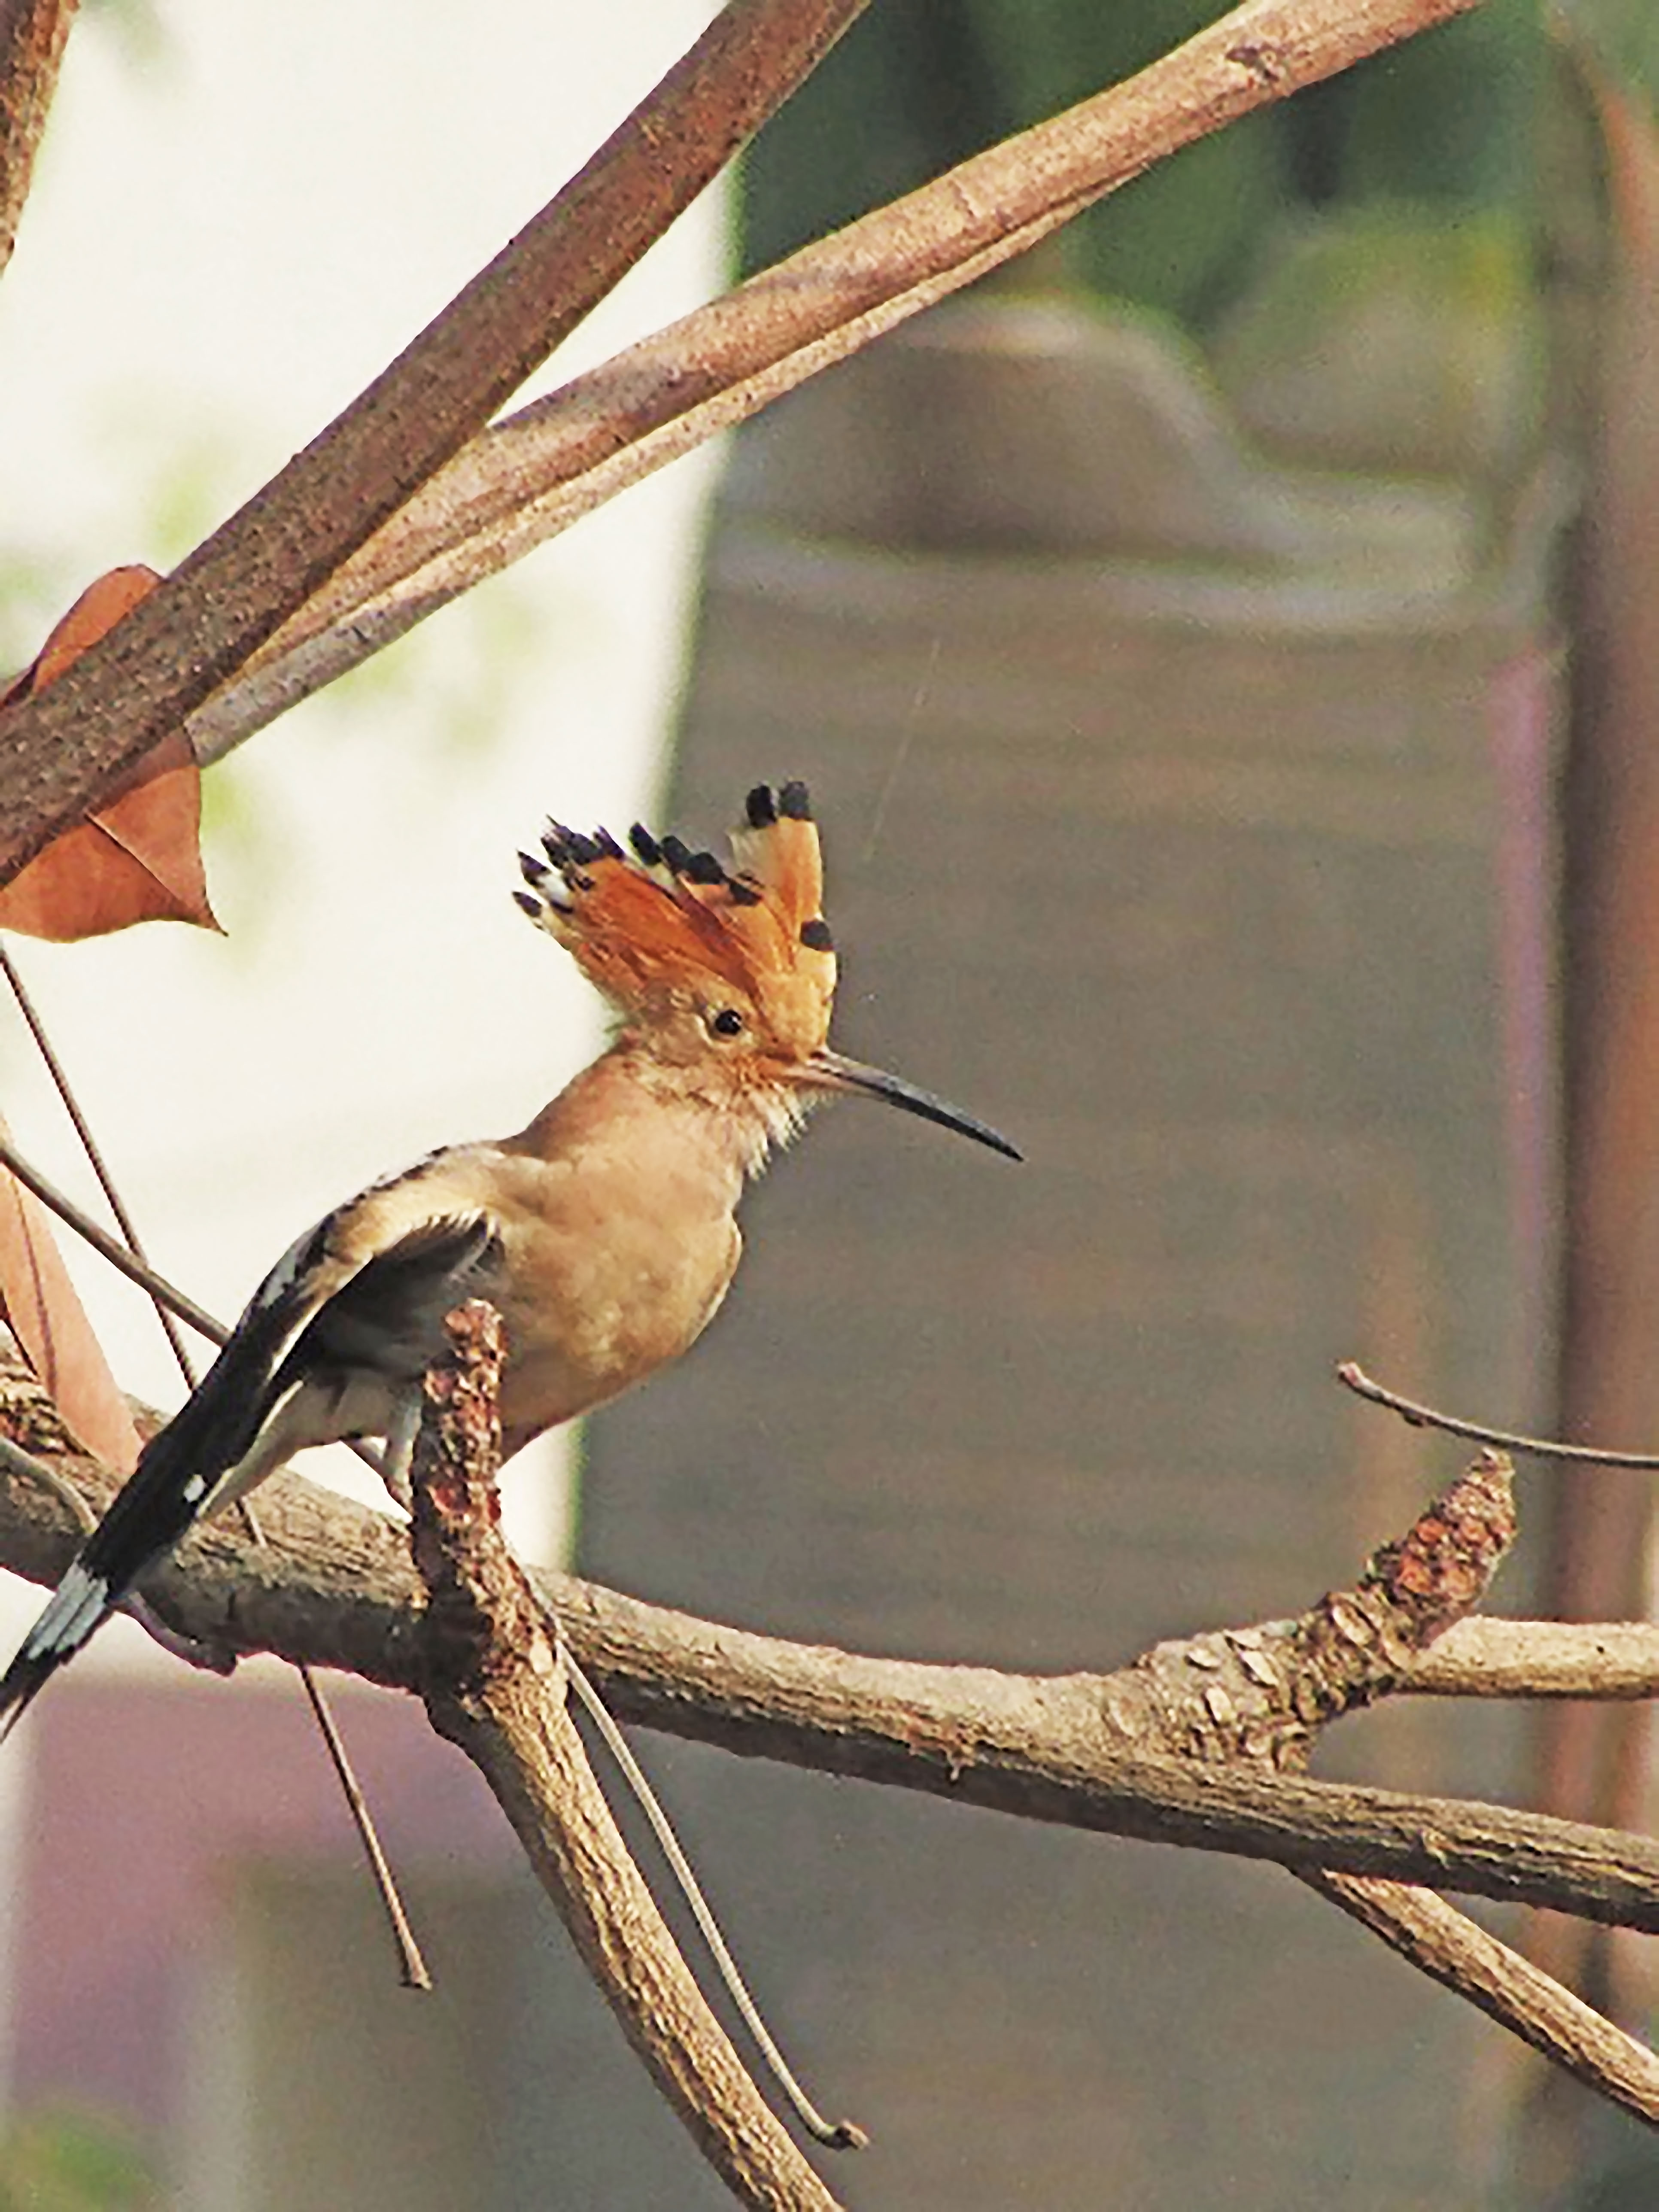
bird, crest, bill, spots, color, branch, twig, wood, beak, feather, terrestrial animal, songbird, tail, perching bird, claw, art, wildlife, finch, plant stem, old world flycatcher, wing, plant, coraciiformes, scaled reptile, bulbul, trunk